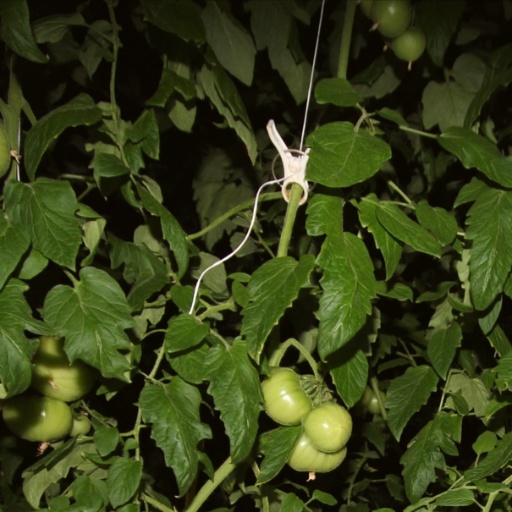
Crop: tomato